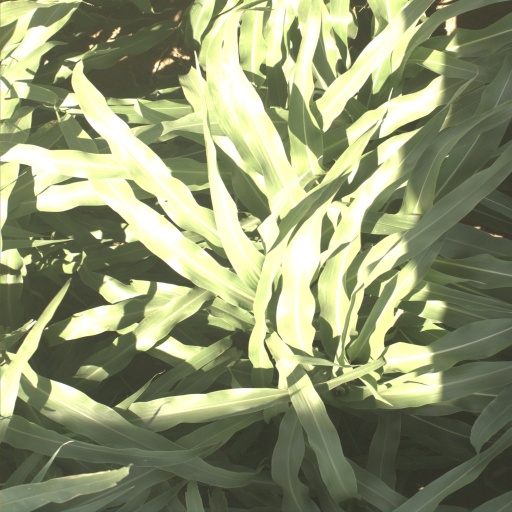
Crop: sorghum